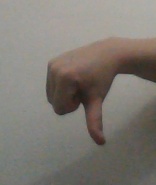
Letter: waw